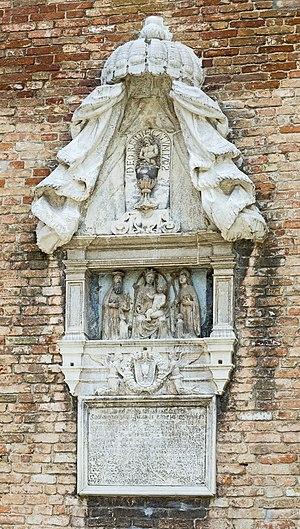
L'église San Polo est une église catholique de Venise, en Italie.